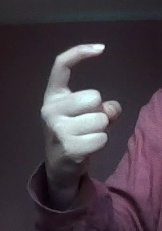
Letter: ra